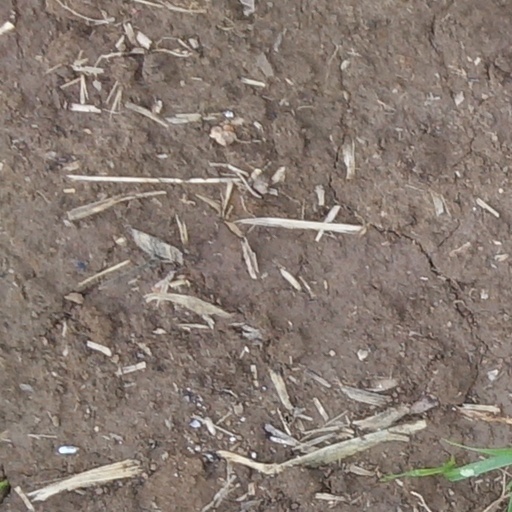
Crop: wheat